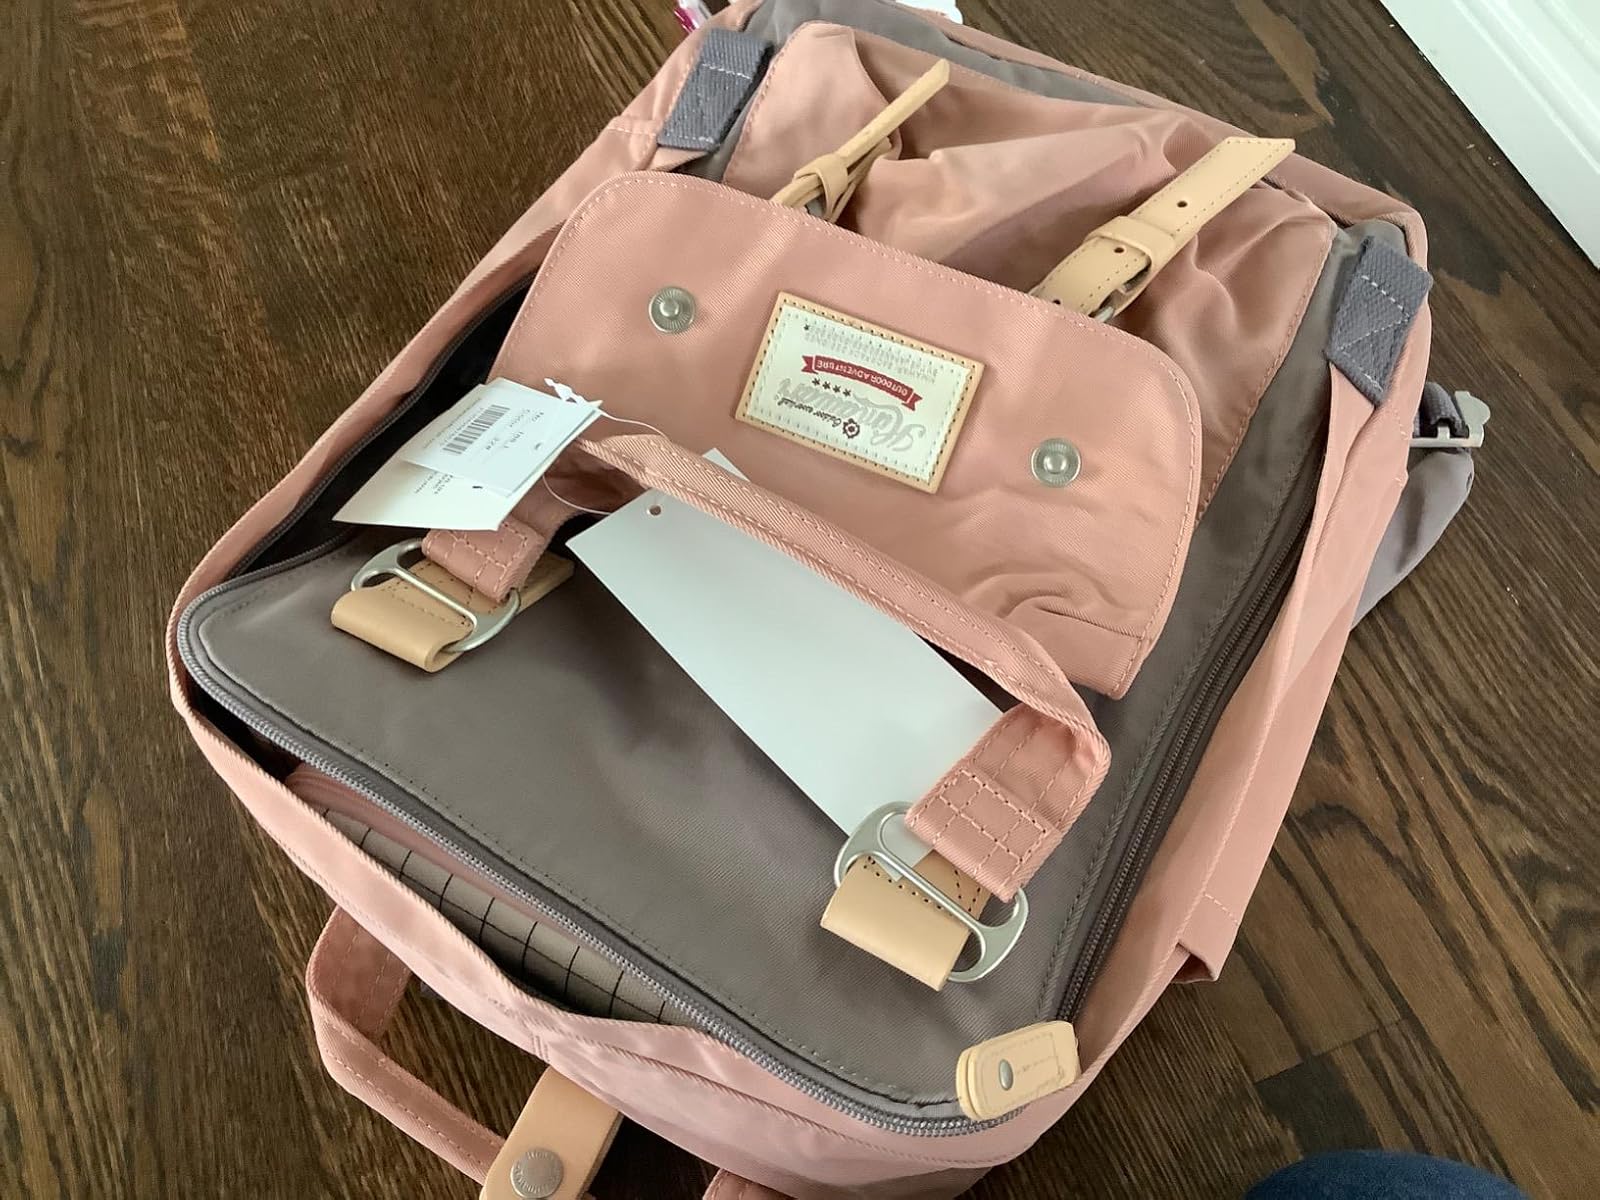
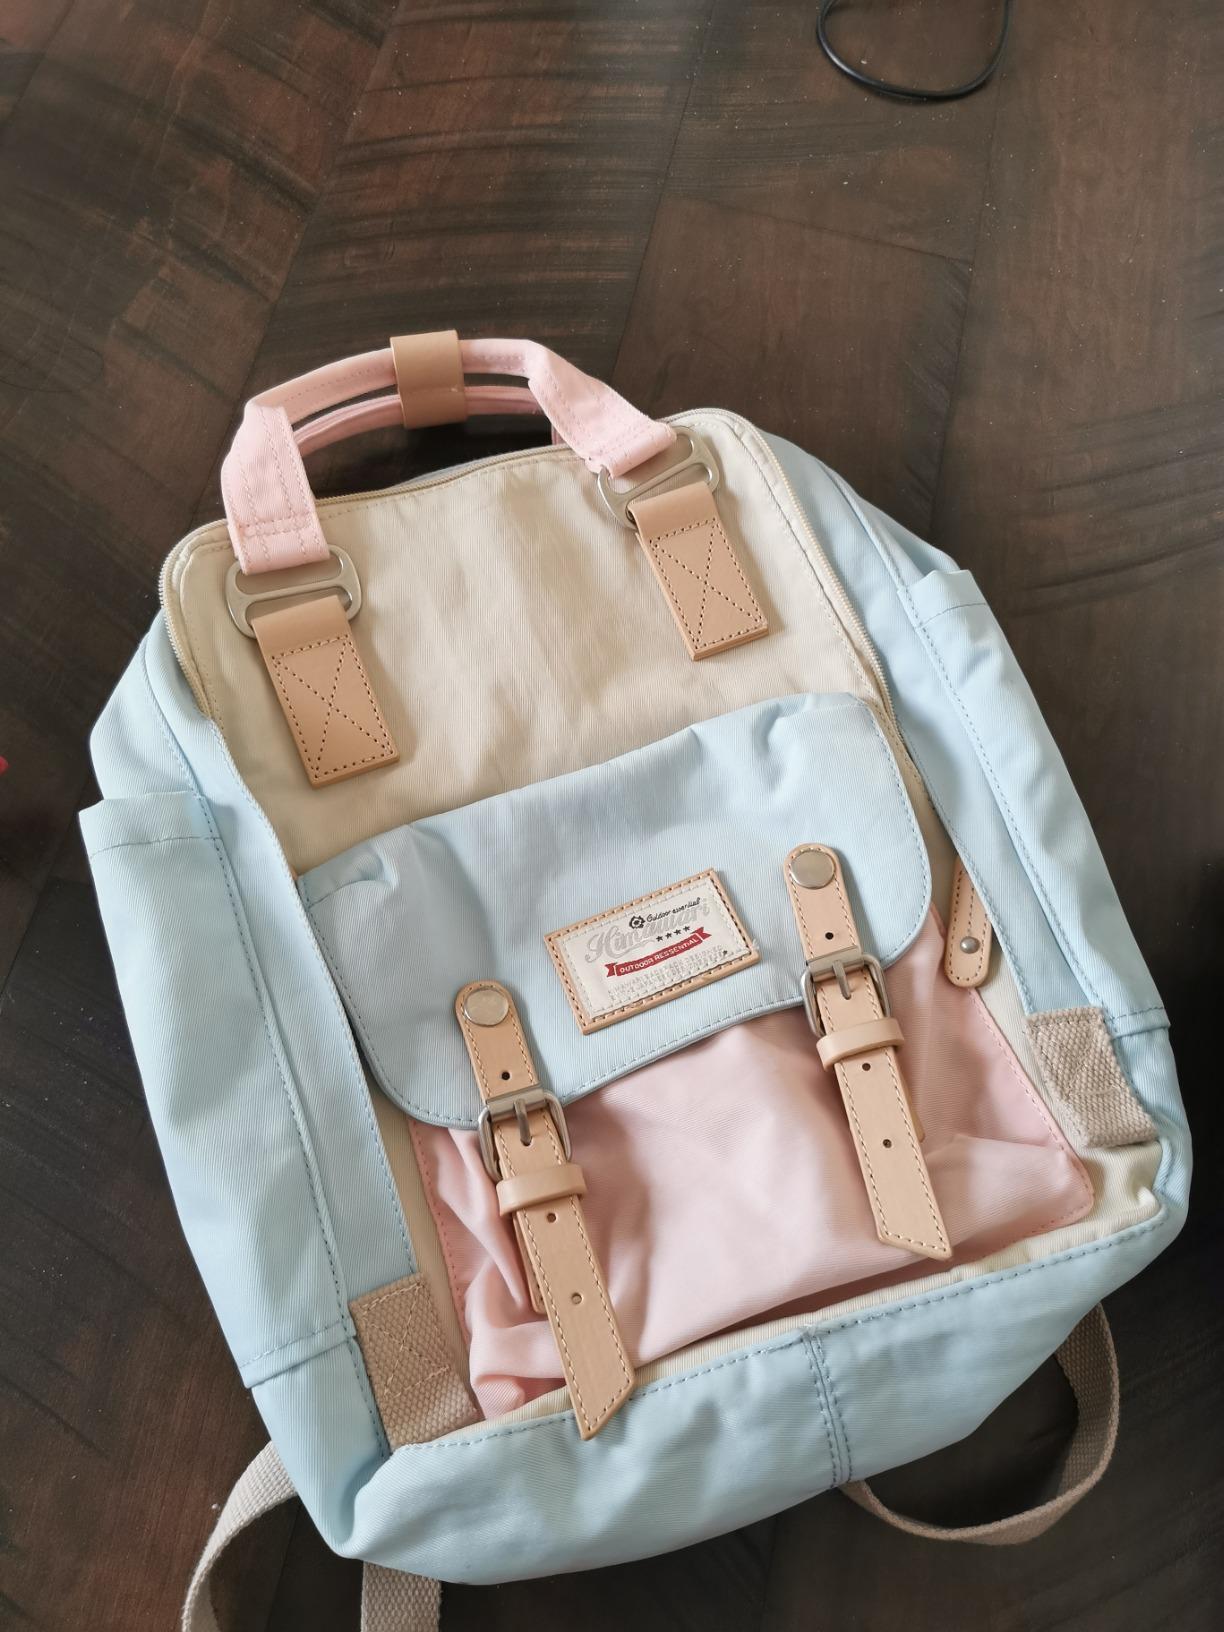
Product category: bag
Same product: no